Mineral wagon

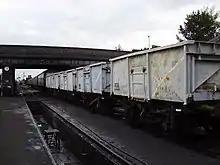
Some ex windcutter wagons at Loughborough MPD on the Great Central Railway

A mineral wagon or coal truck (British English) is a small open-topped railway goods wagon used in the United Kingdom and elsewhere to carry coal, ores and other mine products.